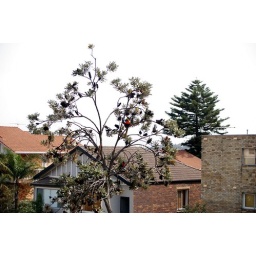
The lorikeets visit the banksia in the morning. They even come begging for food on the kitchen window sill